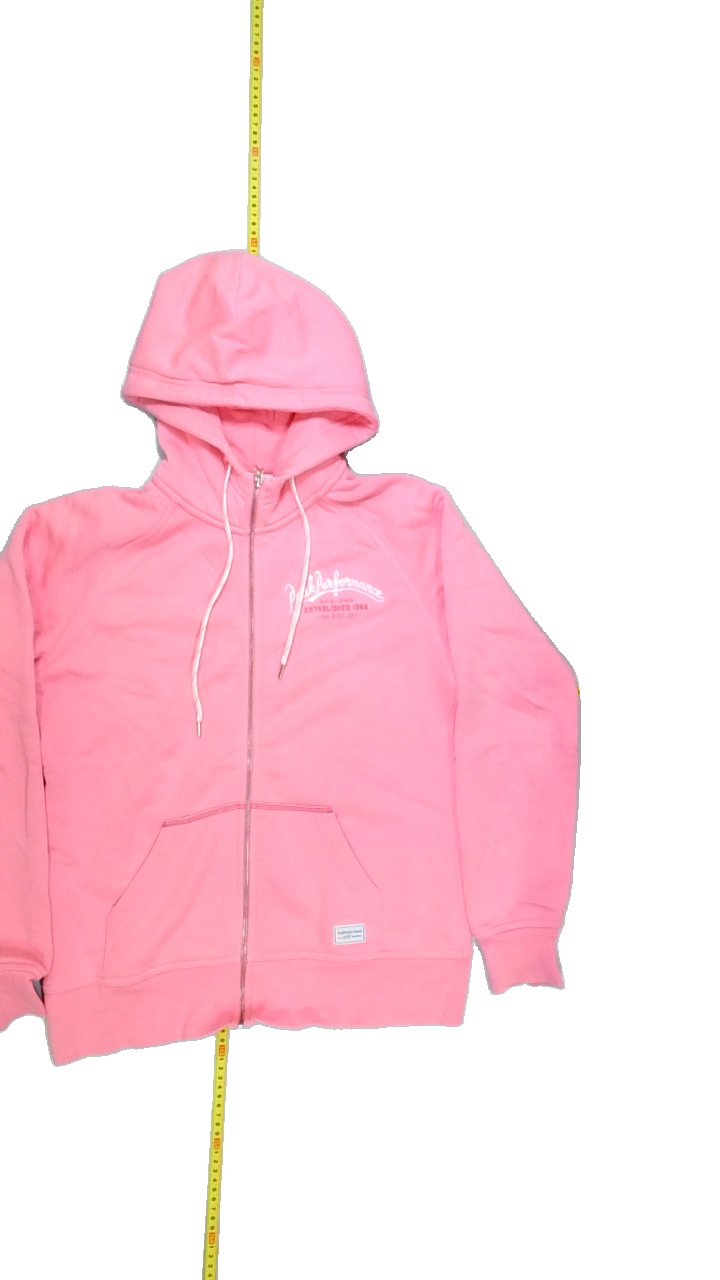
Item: Jacker (Ladies)
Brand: Peak Performance
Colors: Pink
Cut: Regular
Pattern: Logo print
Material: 80%cotton 20%polyester
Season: All
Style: No trend
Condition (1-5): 4
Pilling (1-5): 5
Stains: No
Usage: Reuse
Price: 250-400